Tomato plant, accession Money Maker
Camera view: bottom (45 deg); turntable rotation: 210 degrees
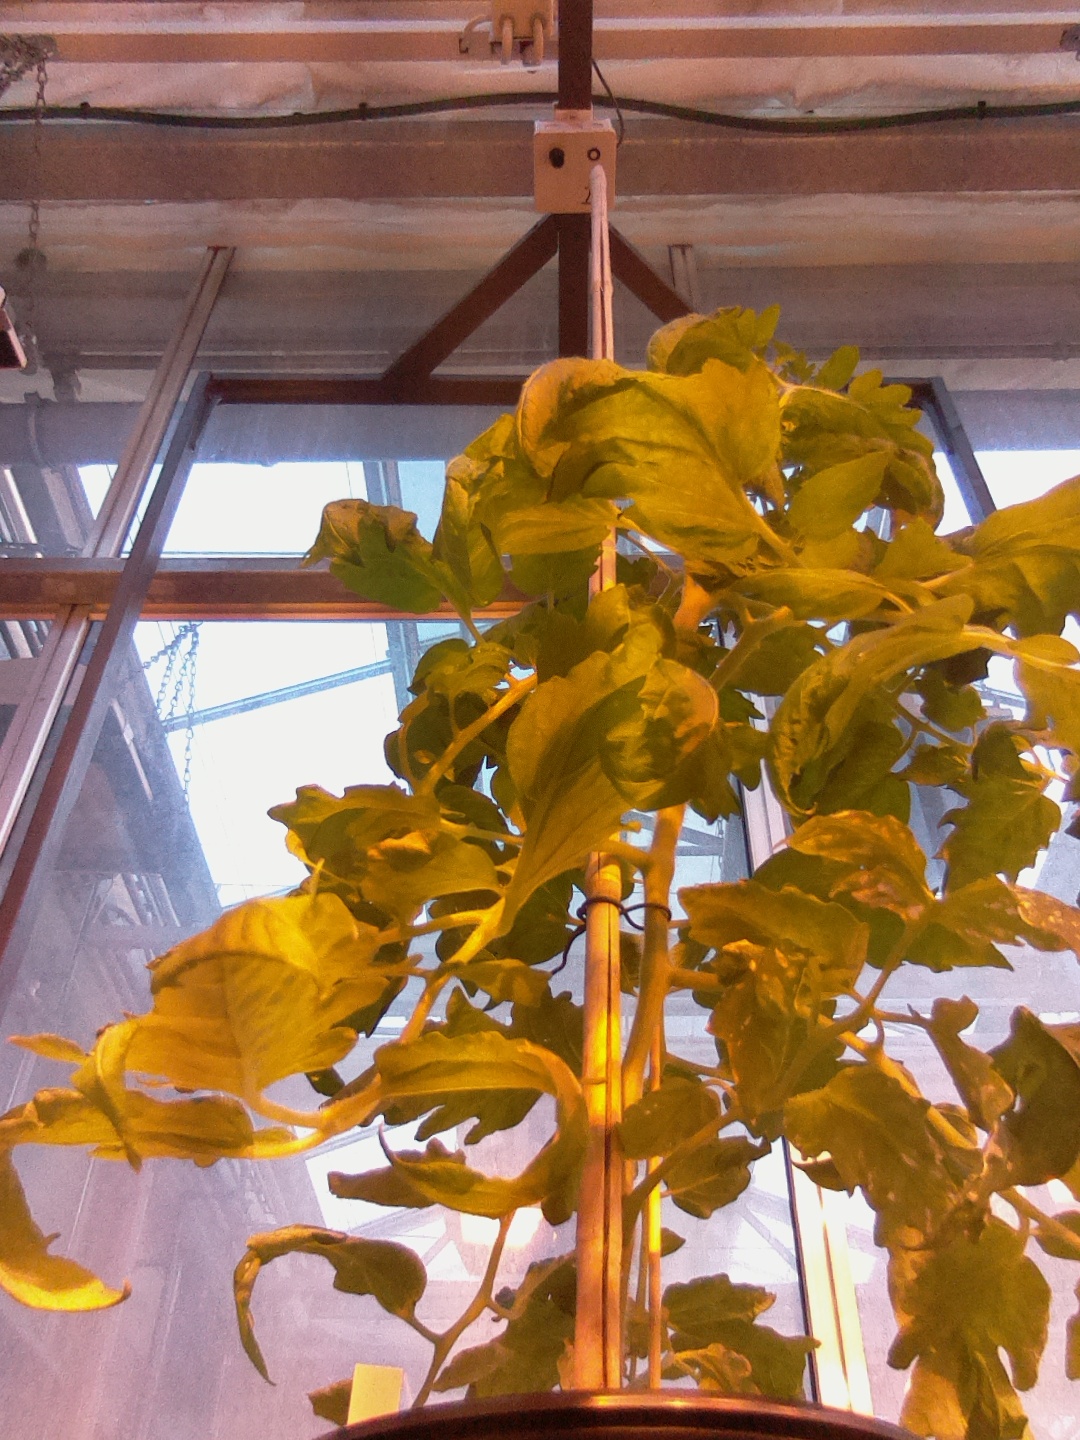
BBCH growth stage 60: First flowers open